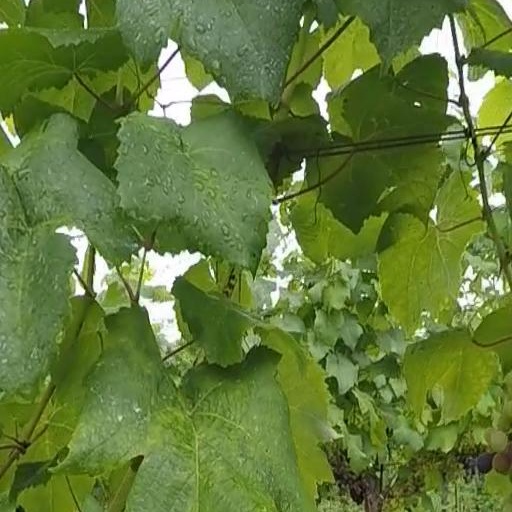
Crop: grape